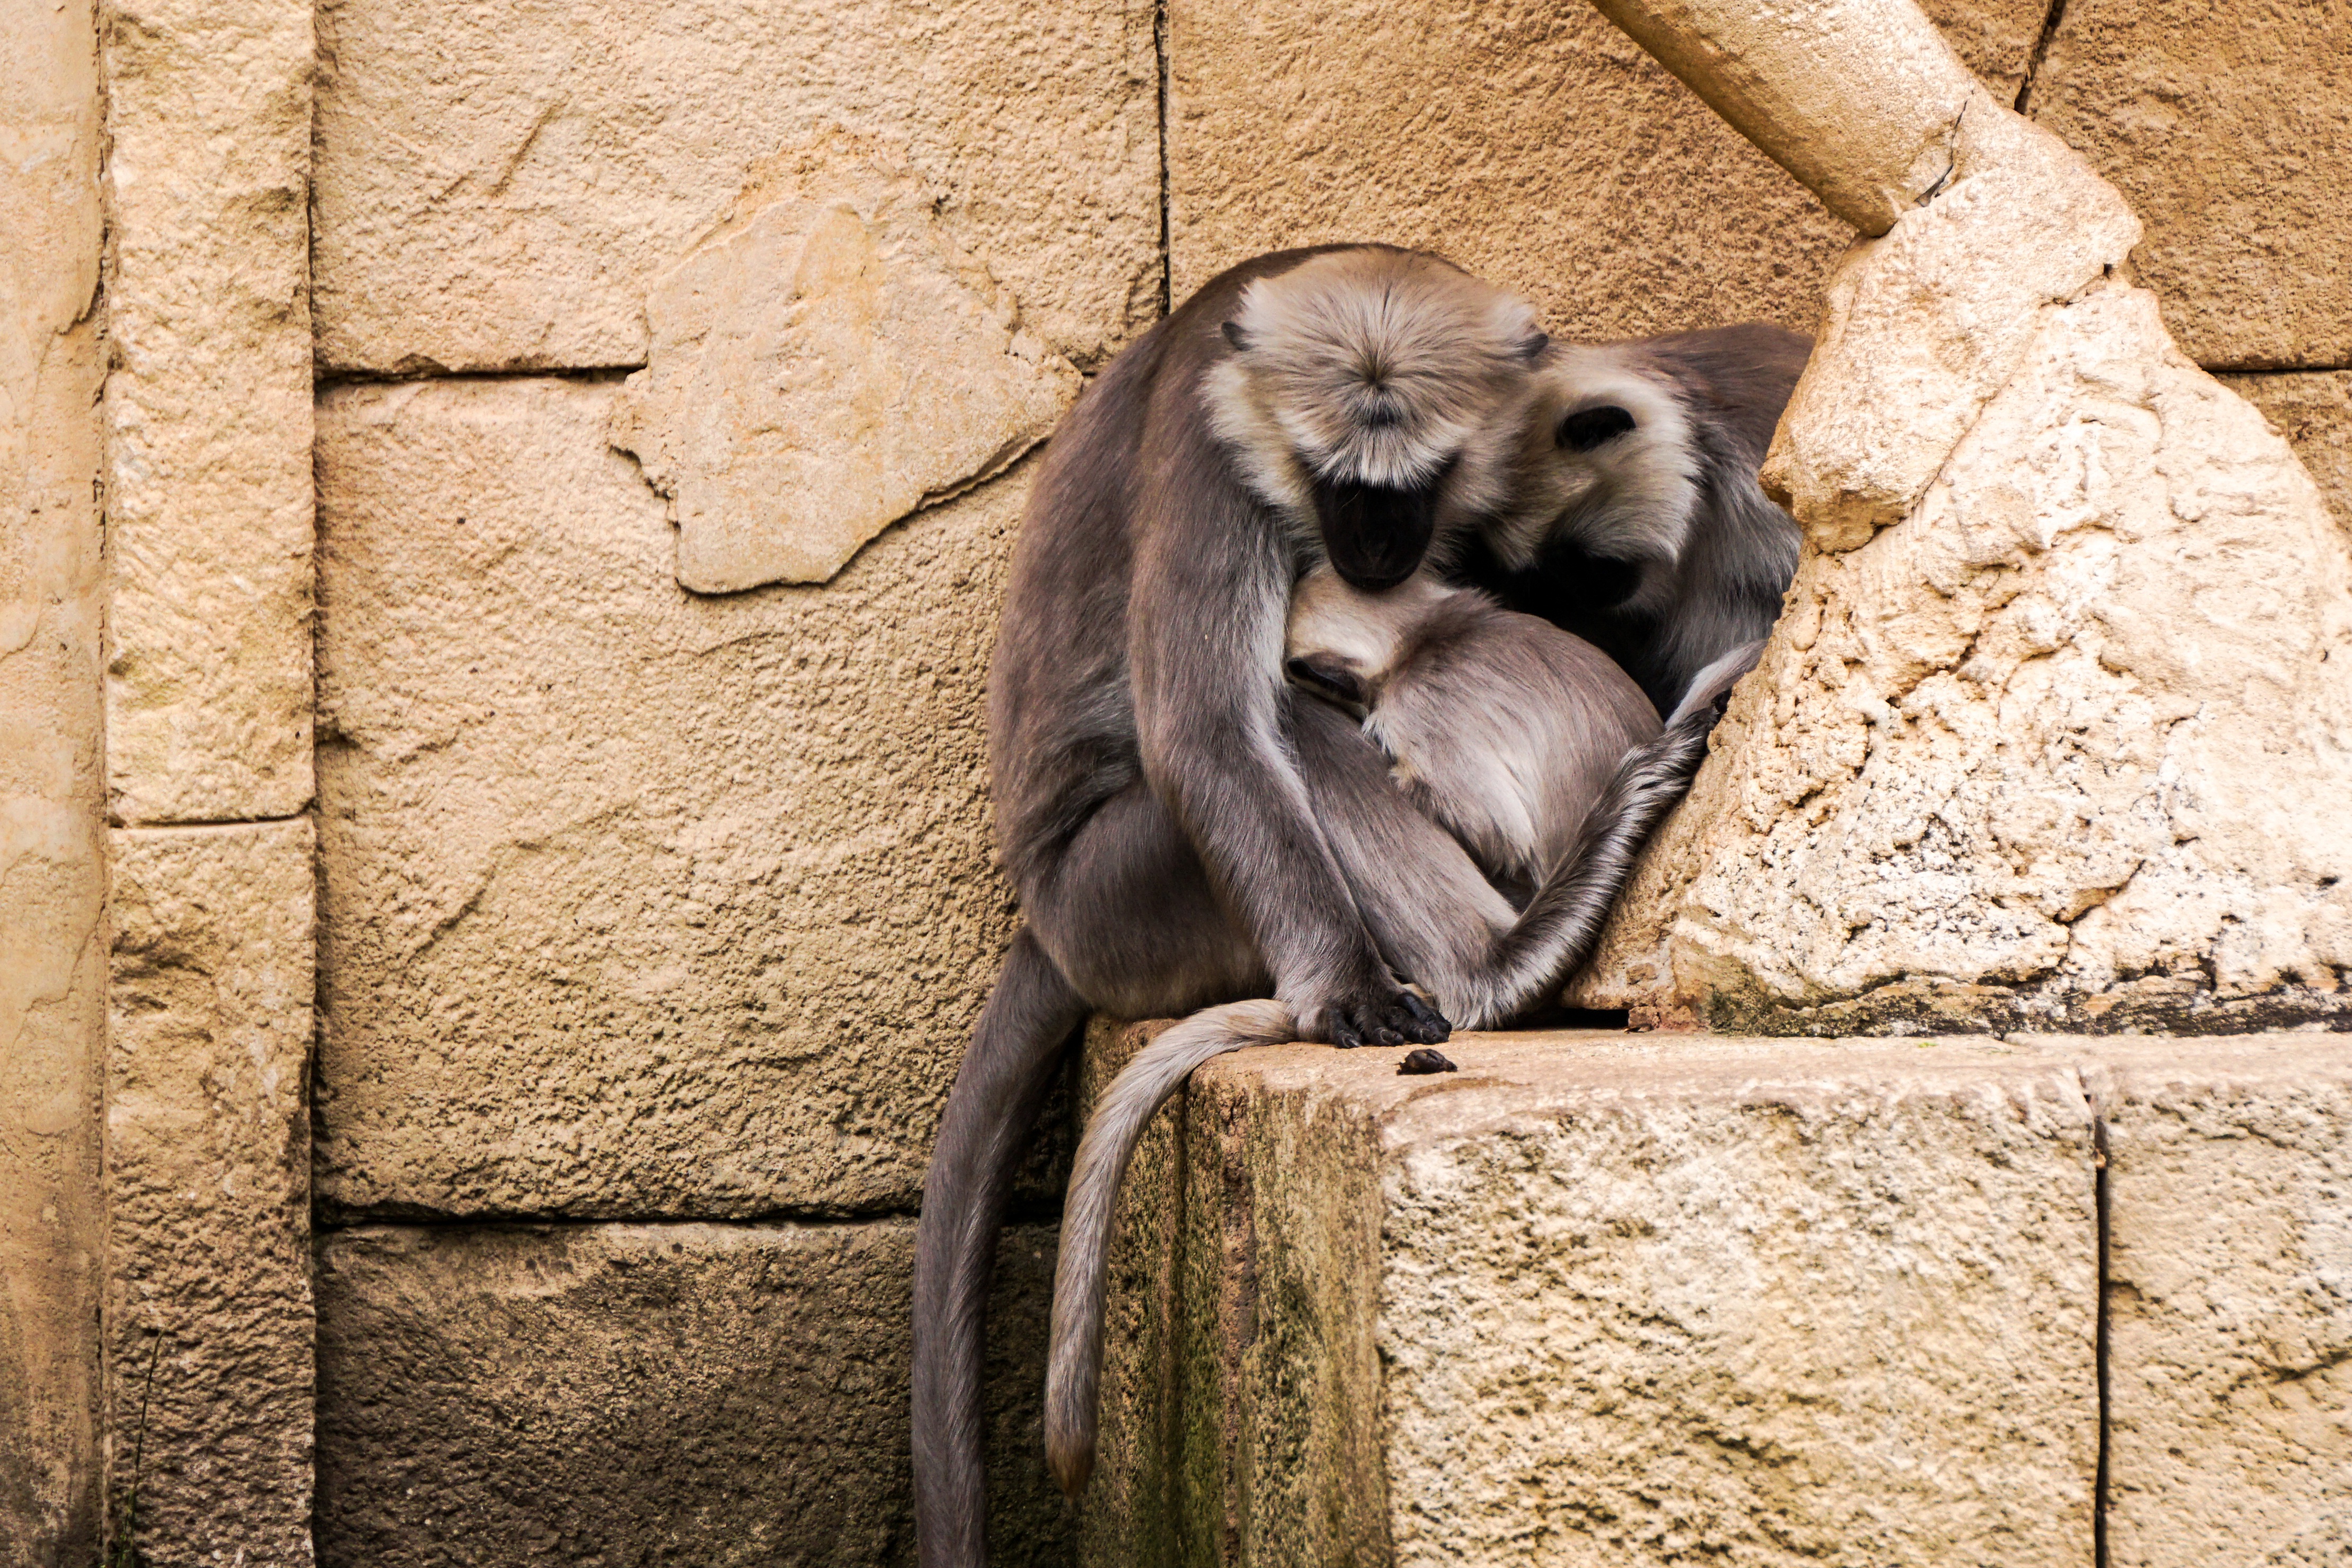
watch, nature, animal, cute, wildlife, zoo, fur, sadness, mammal, child, together, thoughtful, monkey, baby, fauna, primate, sit, sad, grey, affection, mammals, pain, india, animal world, tiergarten, ffchen, snuggle, hanover, mother and child, hopeless, langur, gray langur, hanuman langur, hulman langur, semnopithecus, schlankaffe, grey langur, outdoor recreation